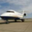
Label: airplane